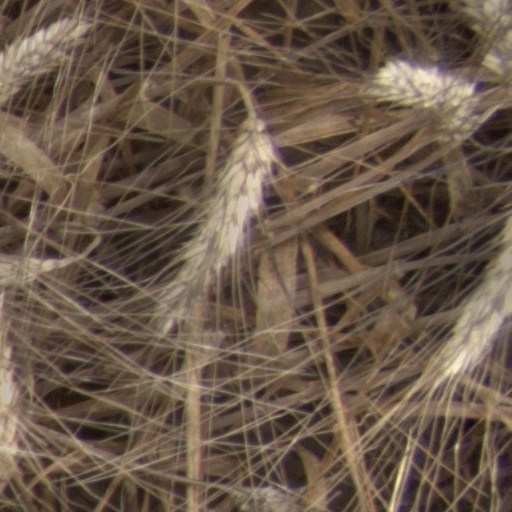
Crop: wheat